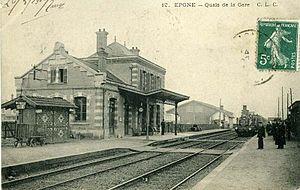
La gare d'Épône - Mézières est une gare ferroviaire française des lignes de Paris-Saint-Lazare au Havre et de Plaisir - Grignon à Épône - Mézières, située sur le territoire des communes d'Épône et de Mézières-sur-Seine, dans le département des Yvelines, en région Île-de-France.